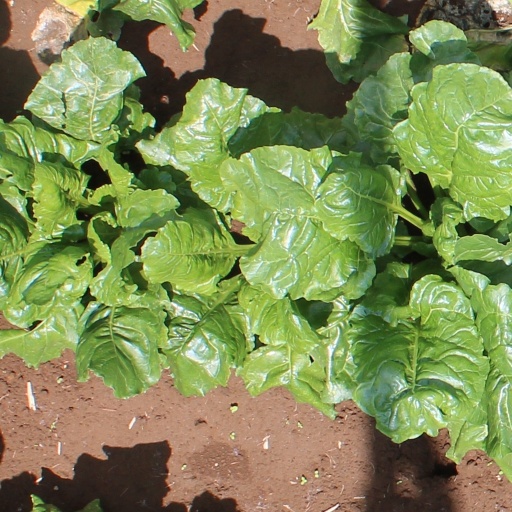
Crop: sugar beet